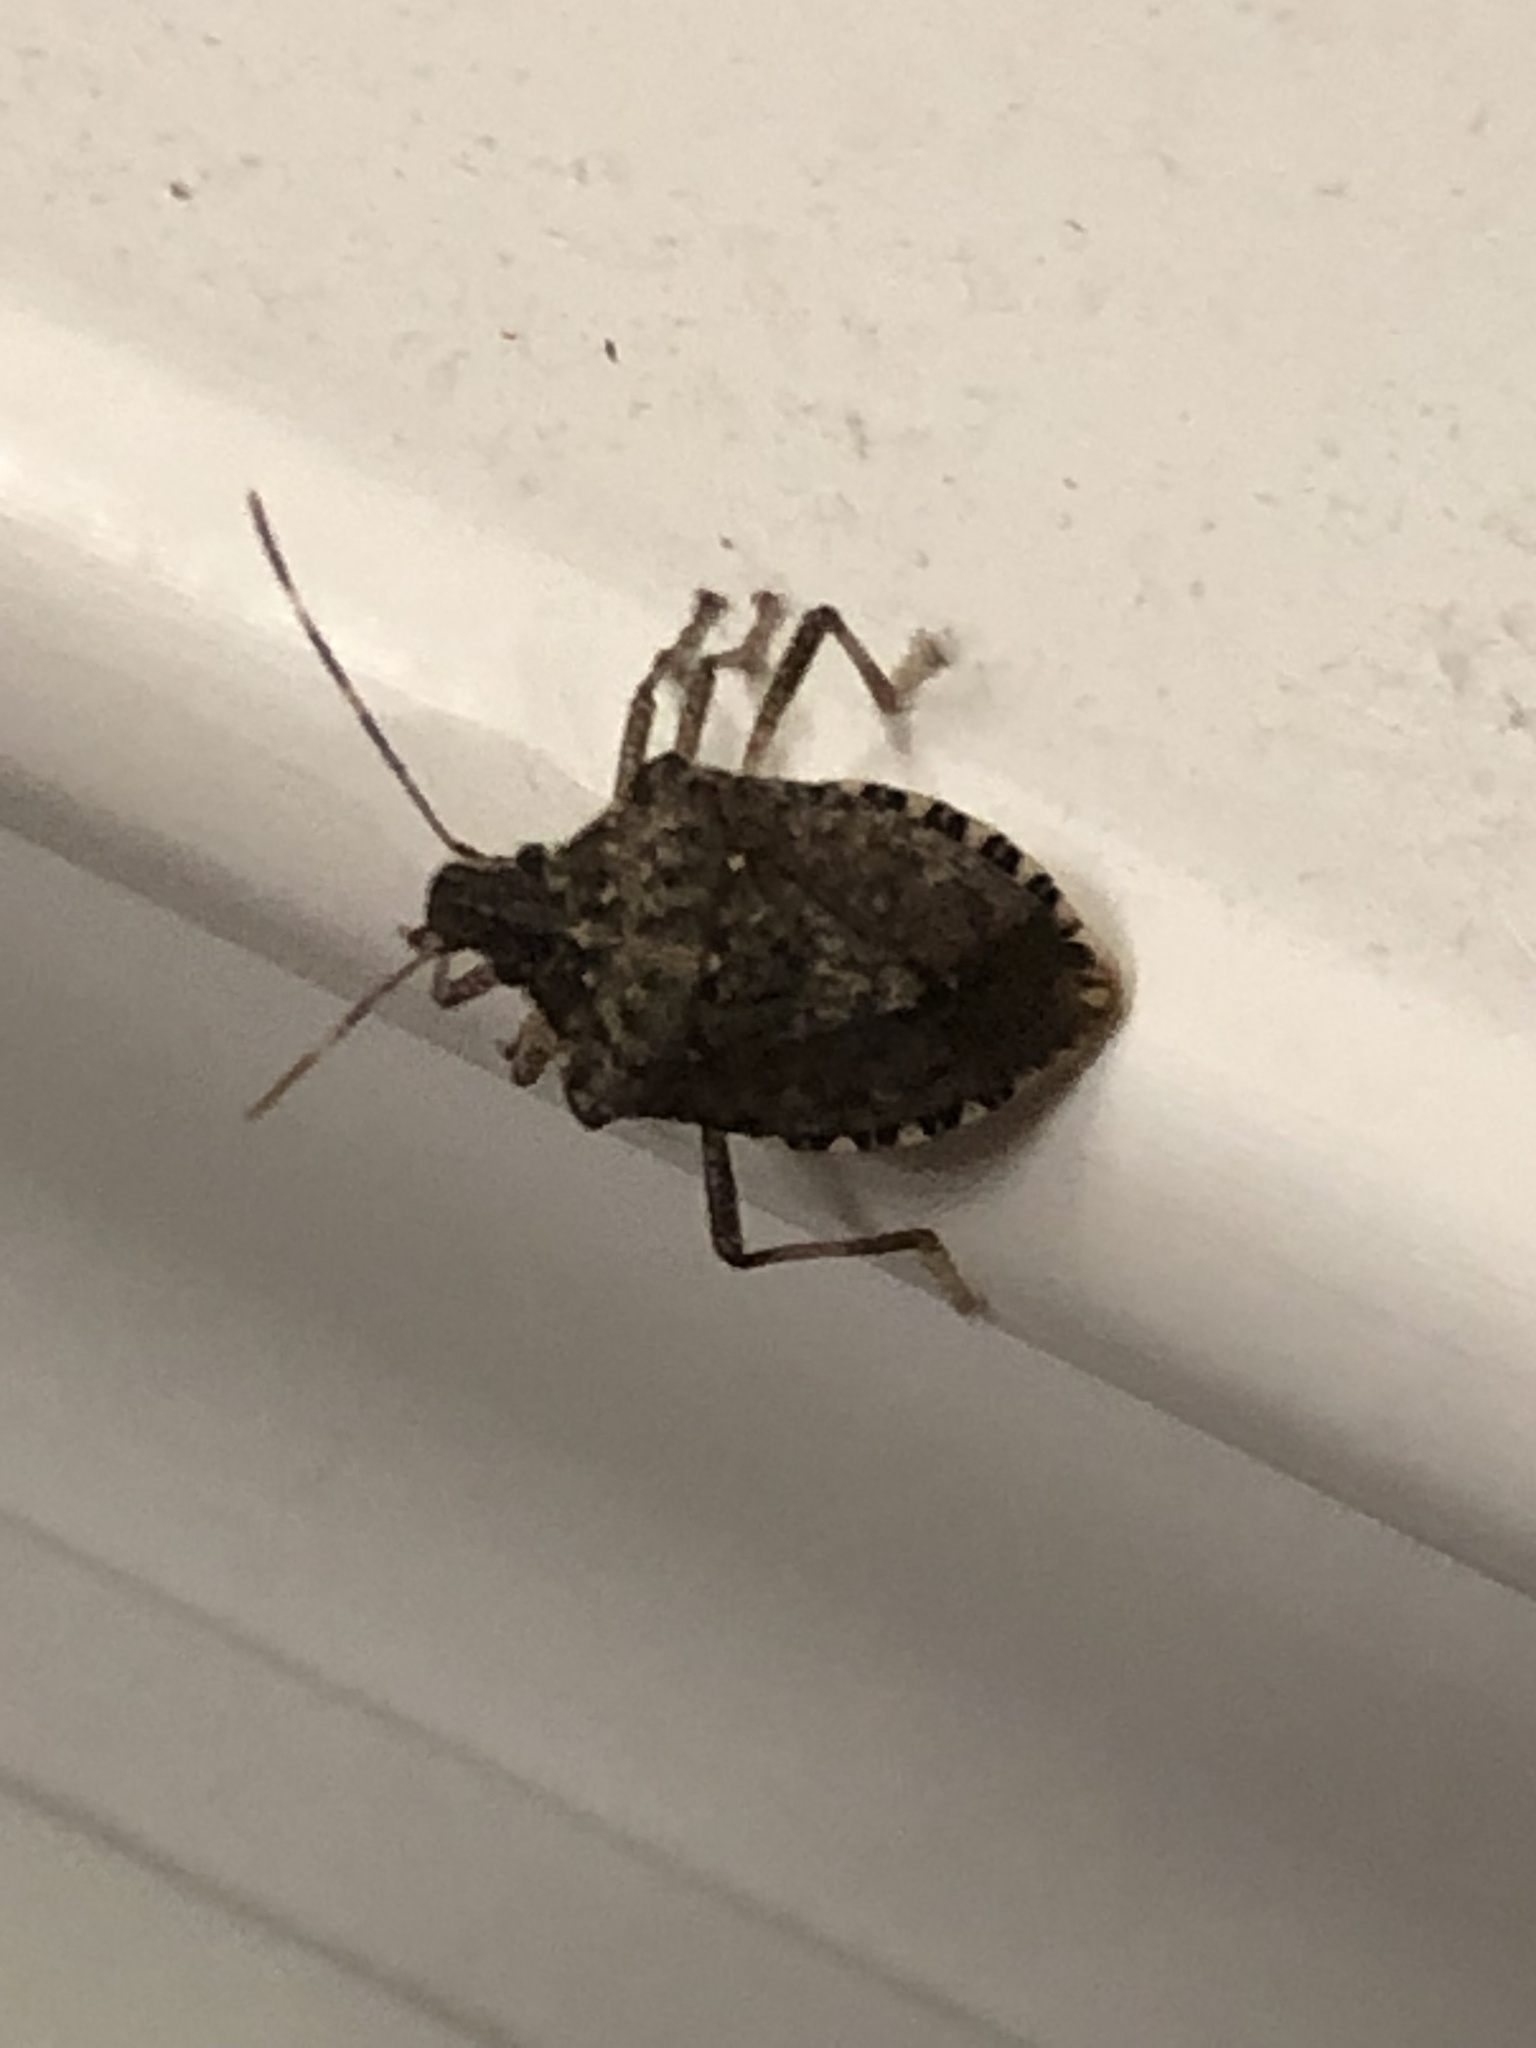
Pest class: stink_bug